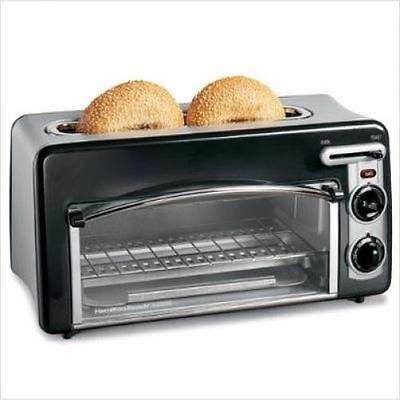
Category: toaster